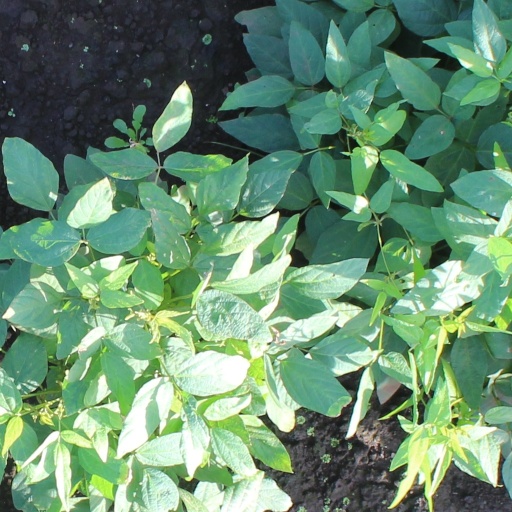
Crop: soybean